Andhra Mahabharatam

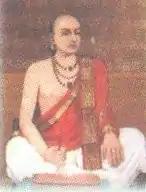
AdiKavi Nannaya

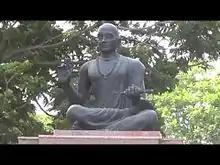
Thikkana Somayaji

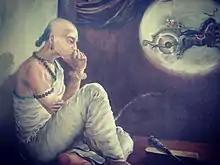
Erranna

There are many doubts about whether Mahabharata is the first work of poetry started by Nannaya in Telugu. Literary historians are of the opinion that all the mature poetry does not emerge at once, so there must have been some poems before that. However, no other writings have been found, except for references to songs and poems (Nannechodudu) and some verses found in inscriptions. So Nannaya was adored by the world of Telugu literature as the original poet. Prajnannaya Yugam Dwadasi Nageswara Sastry writes this in concluding the chapter - "On the whole Telugu language literature existed before Nannaya. Oral literature was more prevalent. Edictal poetry was in use. Telugu language was good in public affairs. But scriptural language could not have been created. Conditions were suitable for such creation. No. It could be the reason for that is the familiarity with Sanskrit Prakrits.